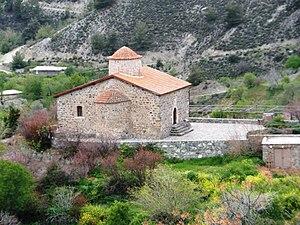
Les églises peintes de la région de Troodos sont un ensemble de dix églises byzantines chypriotes inscrites au patrimoine mondial par l'UNESCO.